Lie Detectors

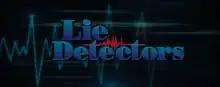

Lie Detectors is an American television series broadcast by Game Show Network. The series, hosted by Rove McManus, premiered on April 20, 2015.